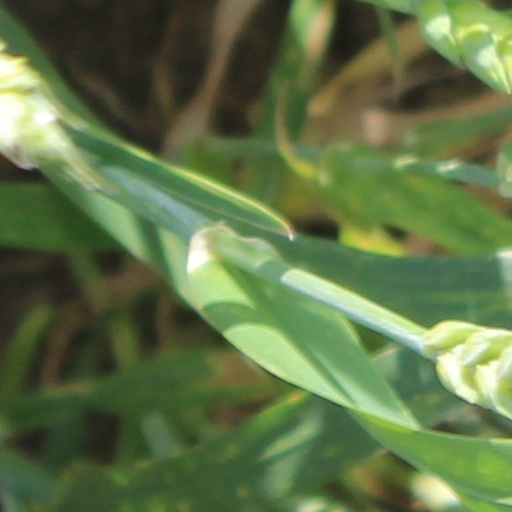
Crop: wheat